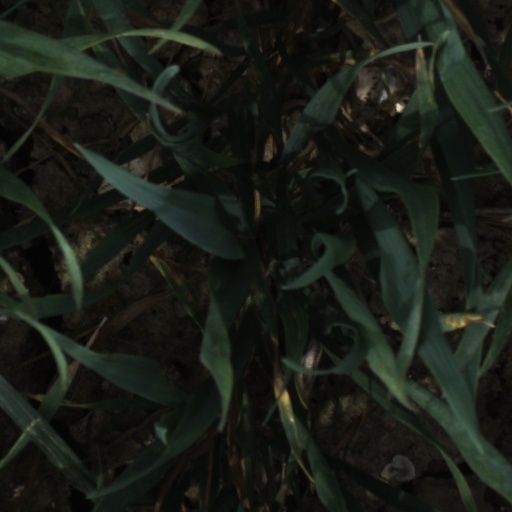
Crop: wheat